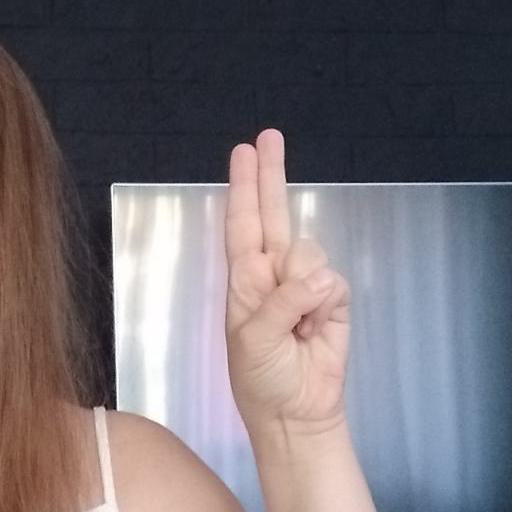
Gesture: two_up